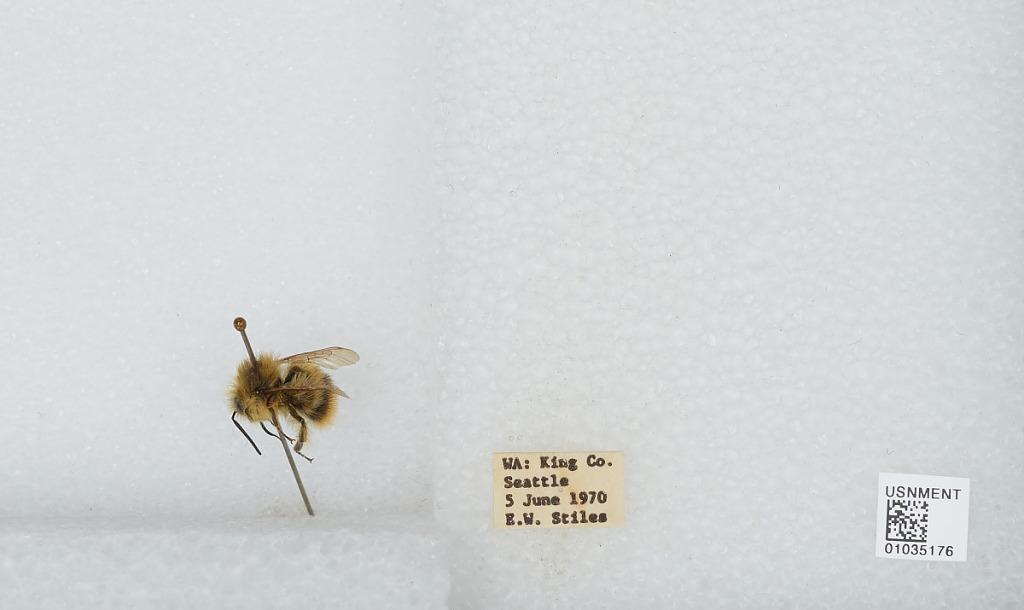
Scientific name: Bombus (Pyrobombus) mixtus Cresson
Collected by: E. Stiles
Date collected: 1970-6-5
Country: United States
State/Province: Washington
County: King
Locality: Seattle
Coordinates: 47.6097, -122.333